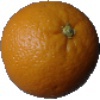
Label: Orange 1